Besieged (film)

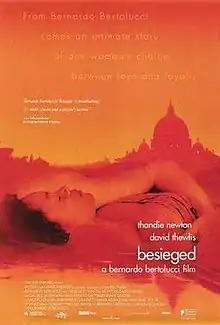
Theatrical release poster

Besieged (Italian title: L'assedio) is a 1998 film by Bernardo Bertolucci starring Thandie Newton and David Thewlis. The film is based on the short story "The Siege" by James Lasdun and was supposed to be a 60-minute teleplay until Bertolucci chose to expand it.